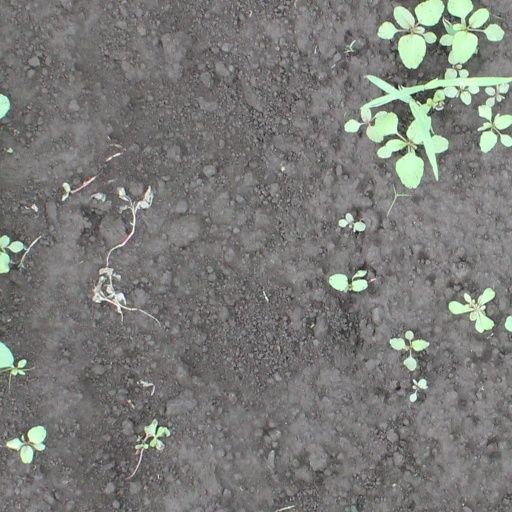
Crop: soybean